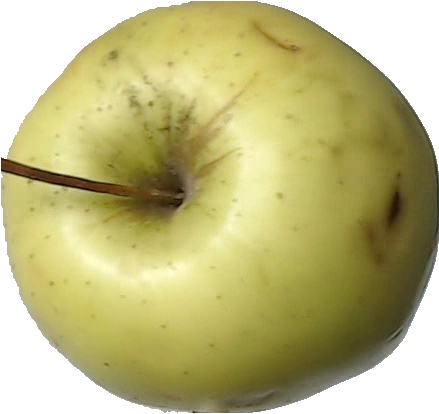
Label: apple_golden_2